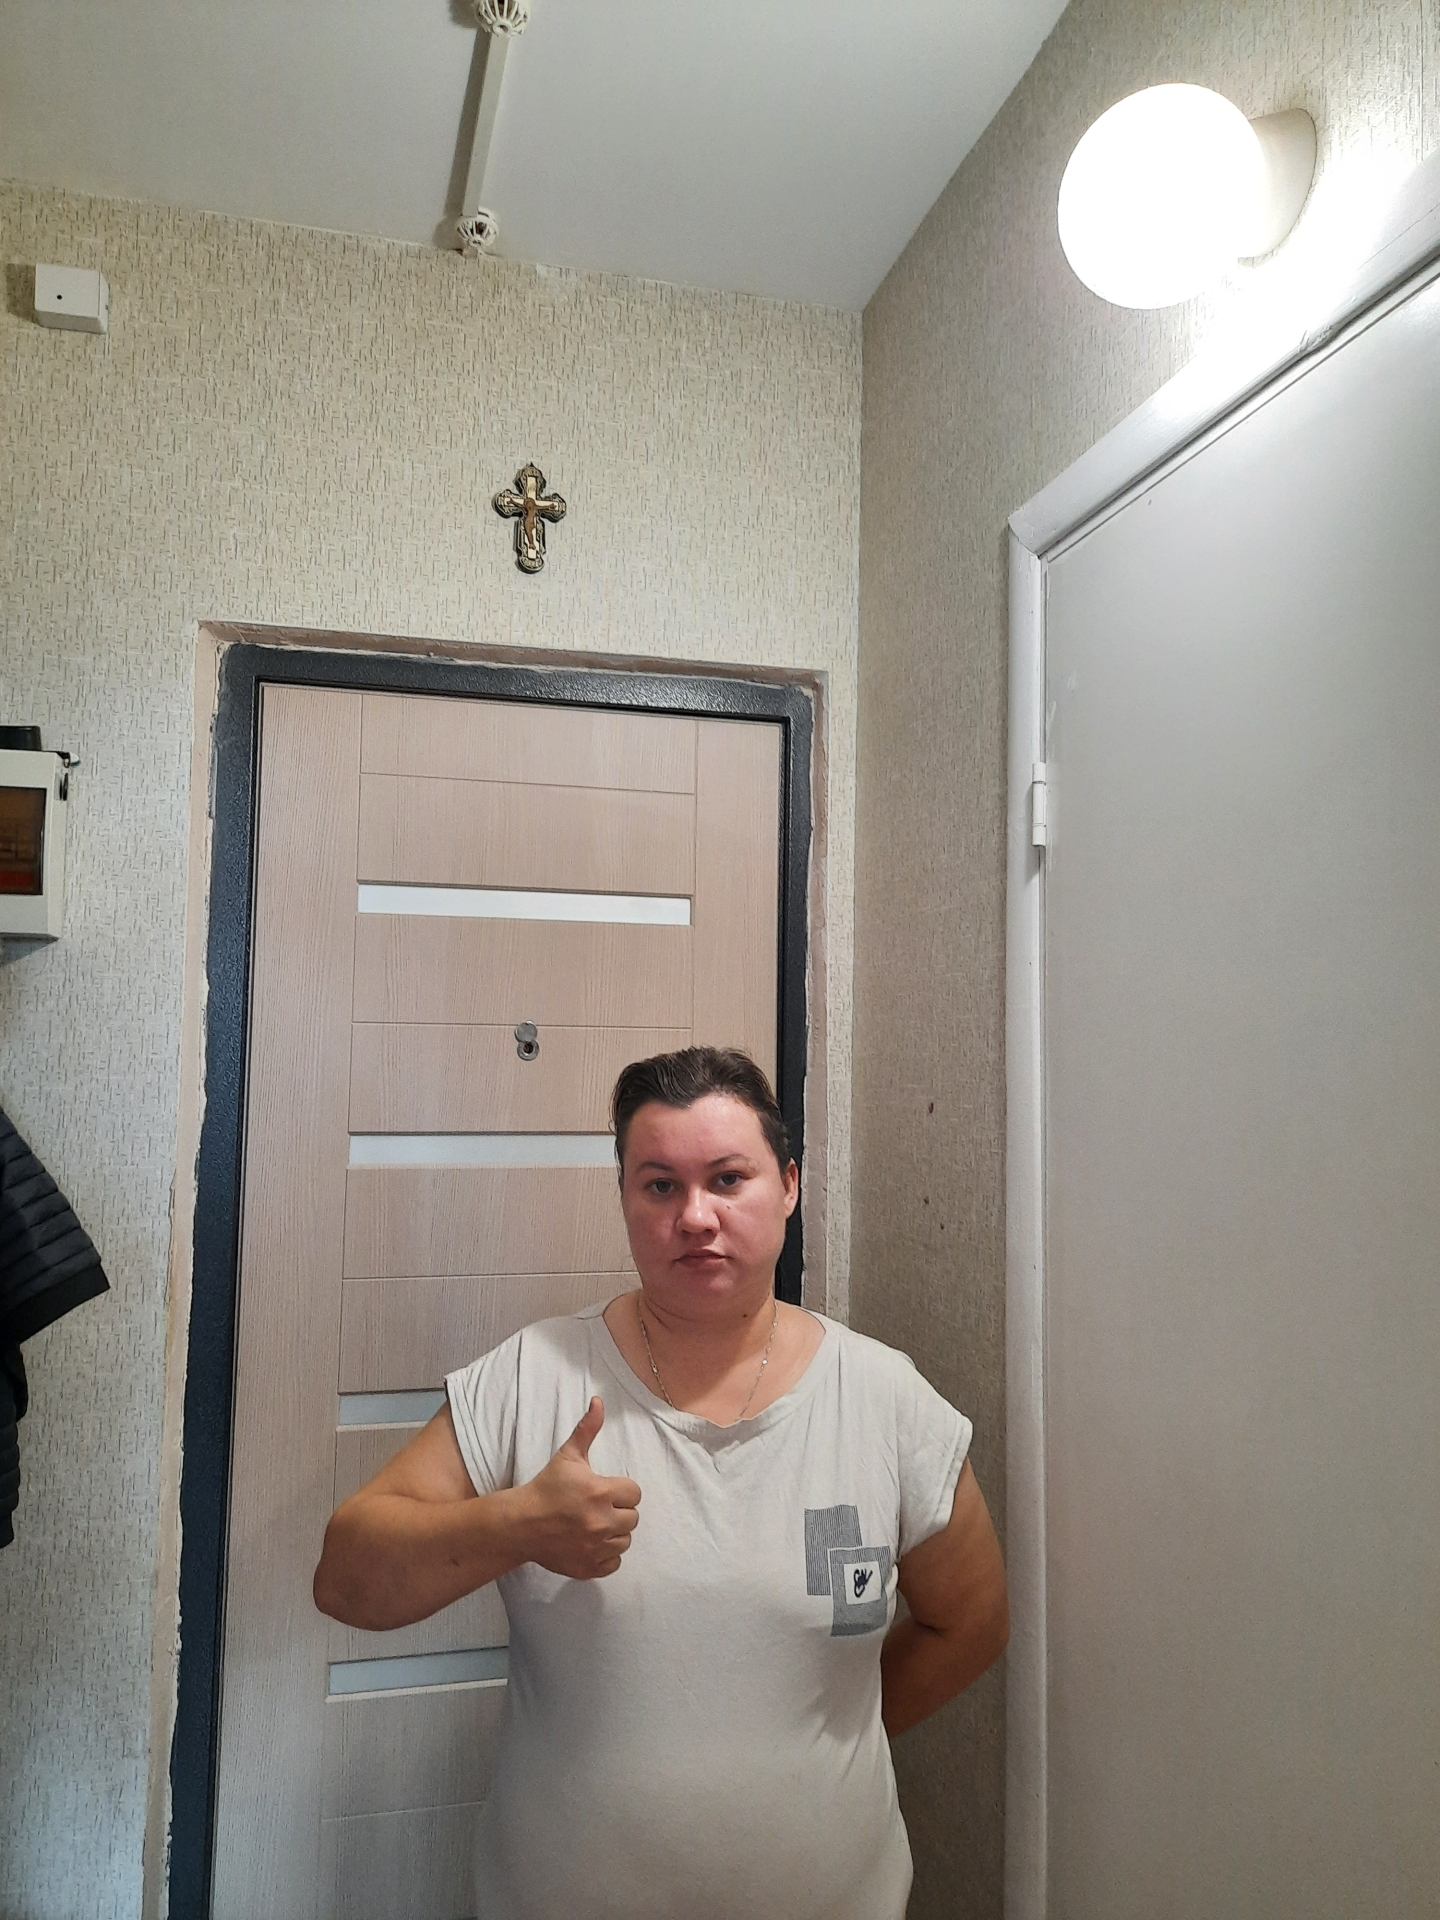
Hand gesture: like